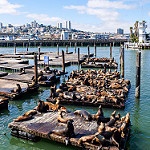
Label: sea